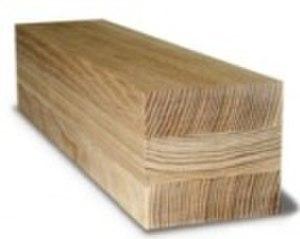
Un panneau est, en menuiserie et en charpenterie, un élément généralement parallélépipédique, constitué autrefois de planches minces jointes, utilisé dans la confection de meubles, boiseries, lambris, parquets et portes, et depuis l'industrialisation de la production de particules de bois agglomérées, utilisé en tout ou en partie dans la réalisation de meubles, de menuiseries diverses, de cloisons.
Le bois est un matériau naturel d'origine végétale. Il est constitué par un tissu végétal formant la plus grande partie du tronc des plantes ligneuses. Le bois assure, chez la plante, le rôle de conduction de la sève brute des racines jusqu’aux feuilles et le rôle de soutien mécanique de l'arbre ou de l'arbuste. Il sert aussi parfois de tissu de réserve.